The Passion (TV serial)

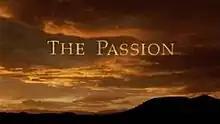

The Passion is a television drama serial produced by the BBC and HBO Films in association with Deep Indigo Productions. It tells the story of the last week in the life of Jesus. The serial was first proposed by Peter Fincham in 2006, on the success of the contemporary-set Manchester Passion. Writer Frank Deasy and producer Nigel Stafford-Clark were inspired to make a drama that opened up the story beyond the "vacuum" it is often told in. They did this by expanding the roles of Pontius Pilate and Caiaphas, and exploring the politics of Judea at the time. Deasy and Stafford-Clark were aided by scholar Mark Goodacre, with whom they put together an extensive research manual about the topic.